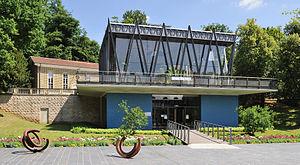
Luxembourg, Mondorf-les-Bains, parc de la station thermale